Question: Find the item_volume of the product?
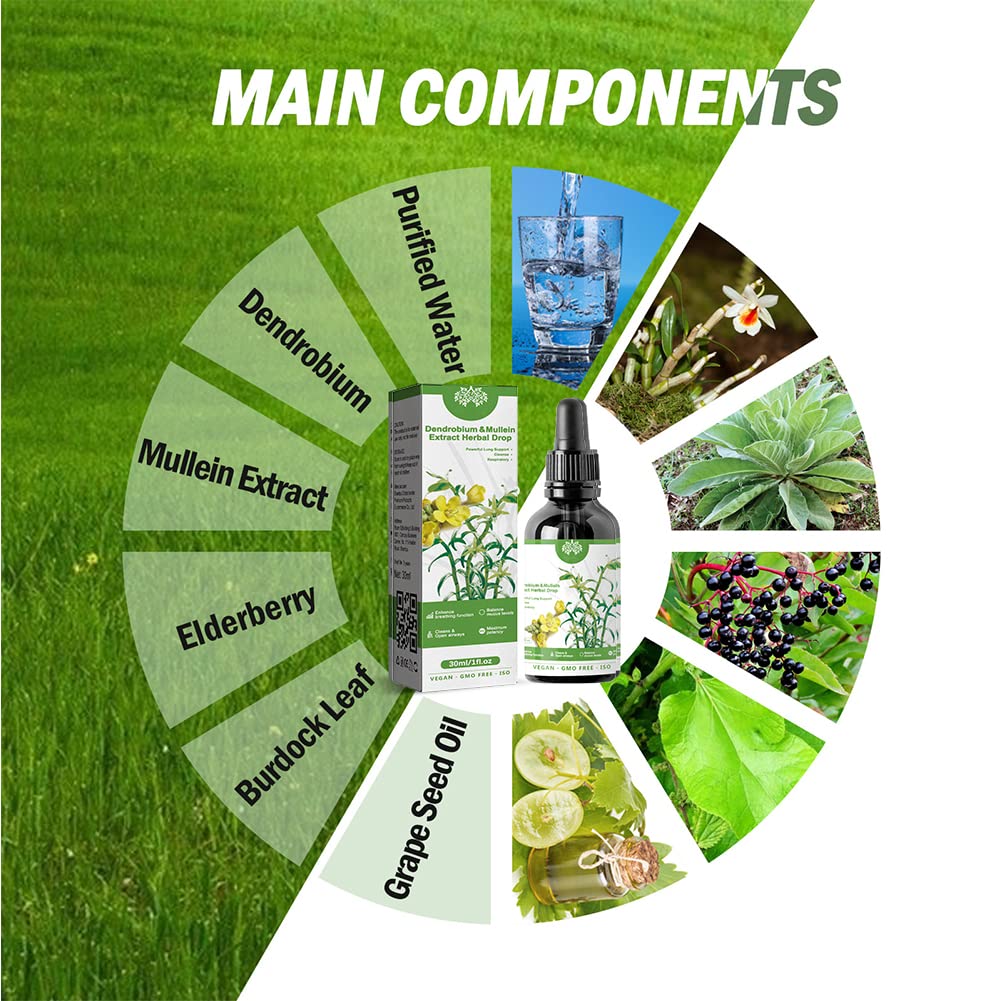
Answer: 30.0 millilitre